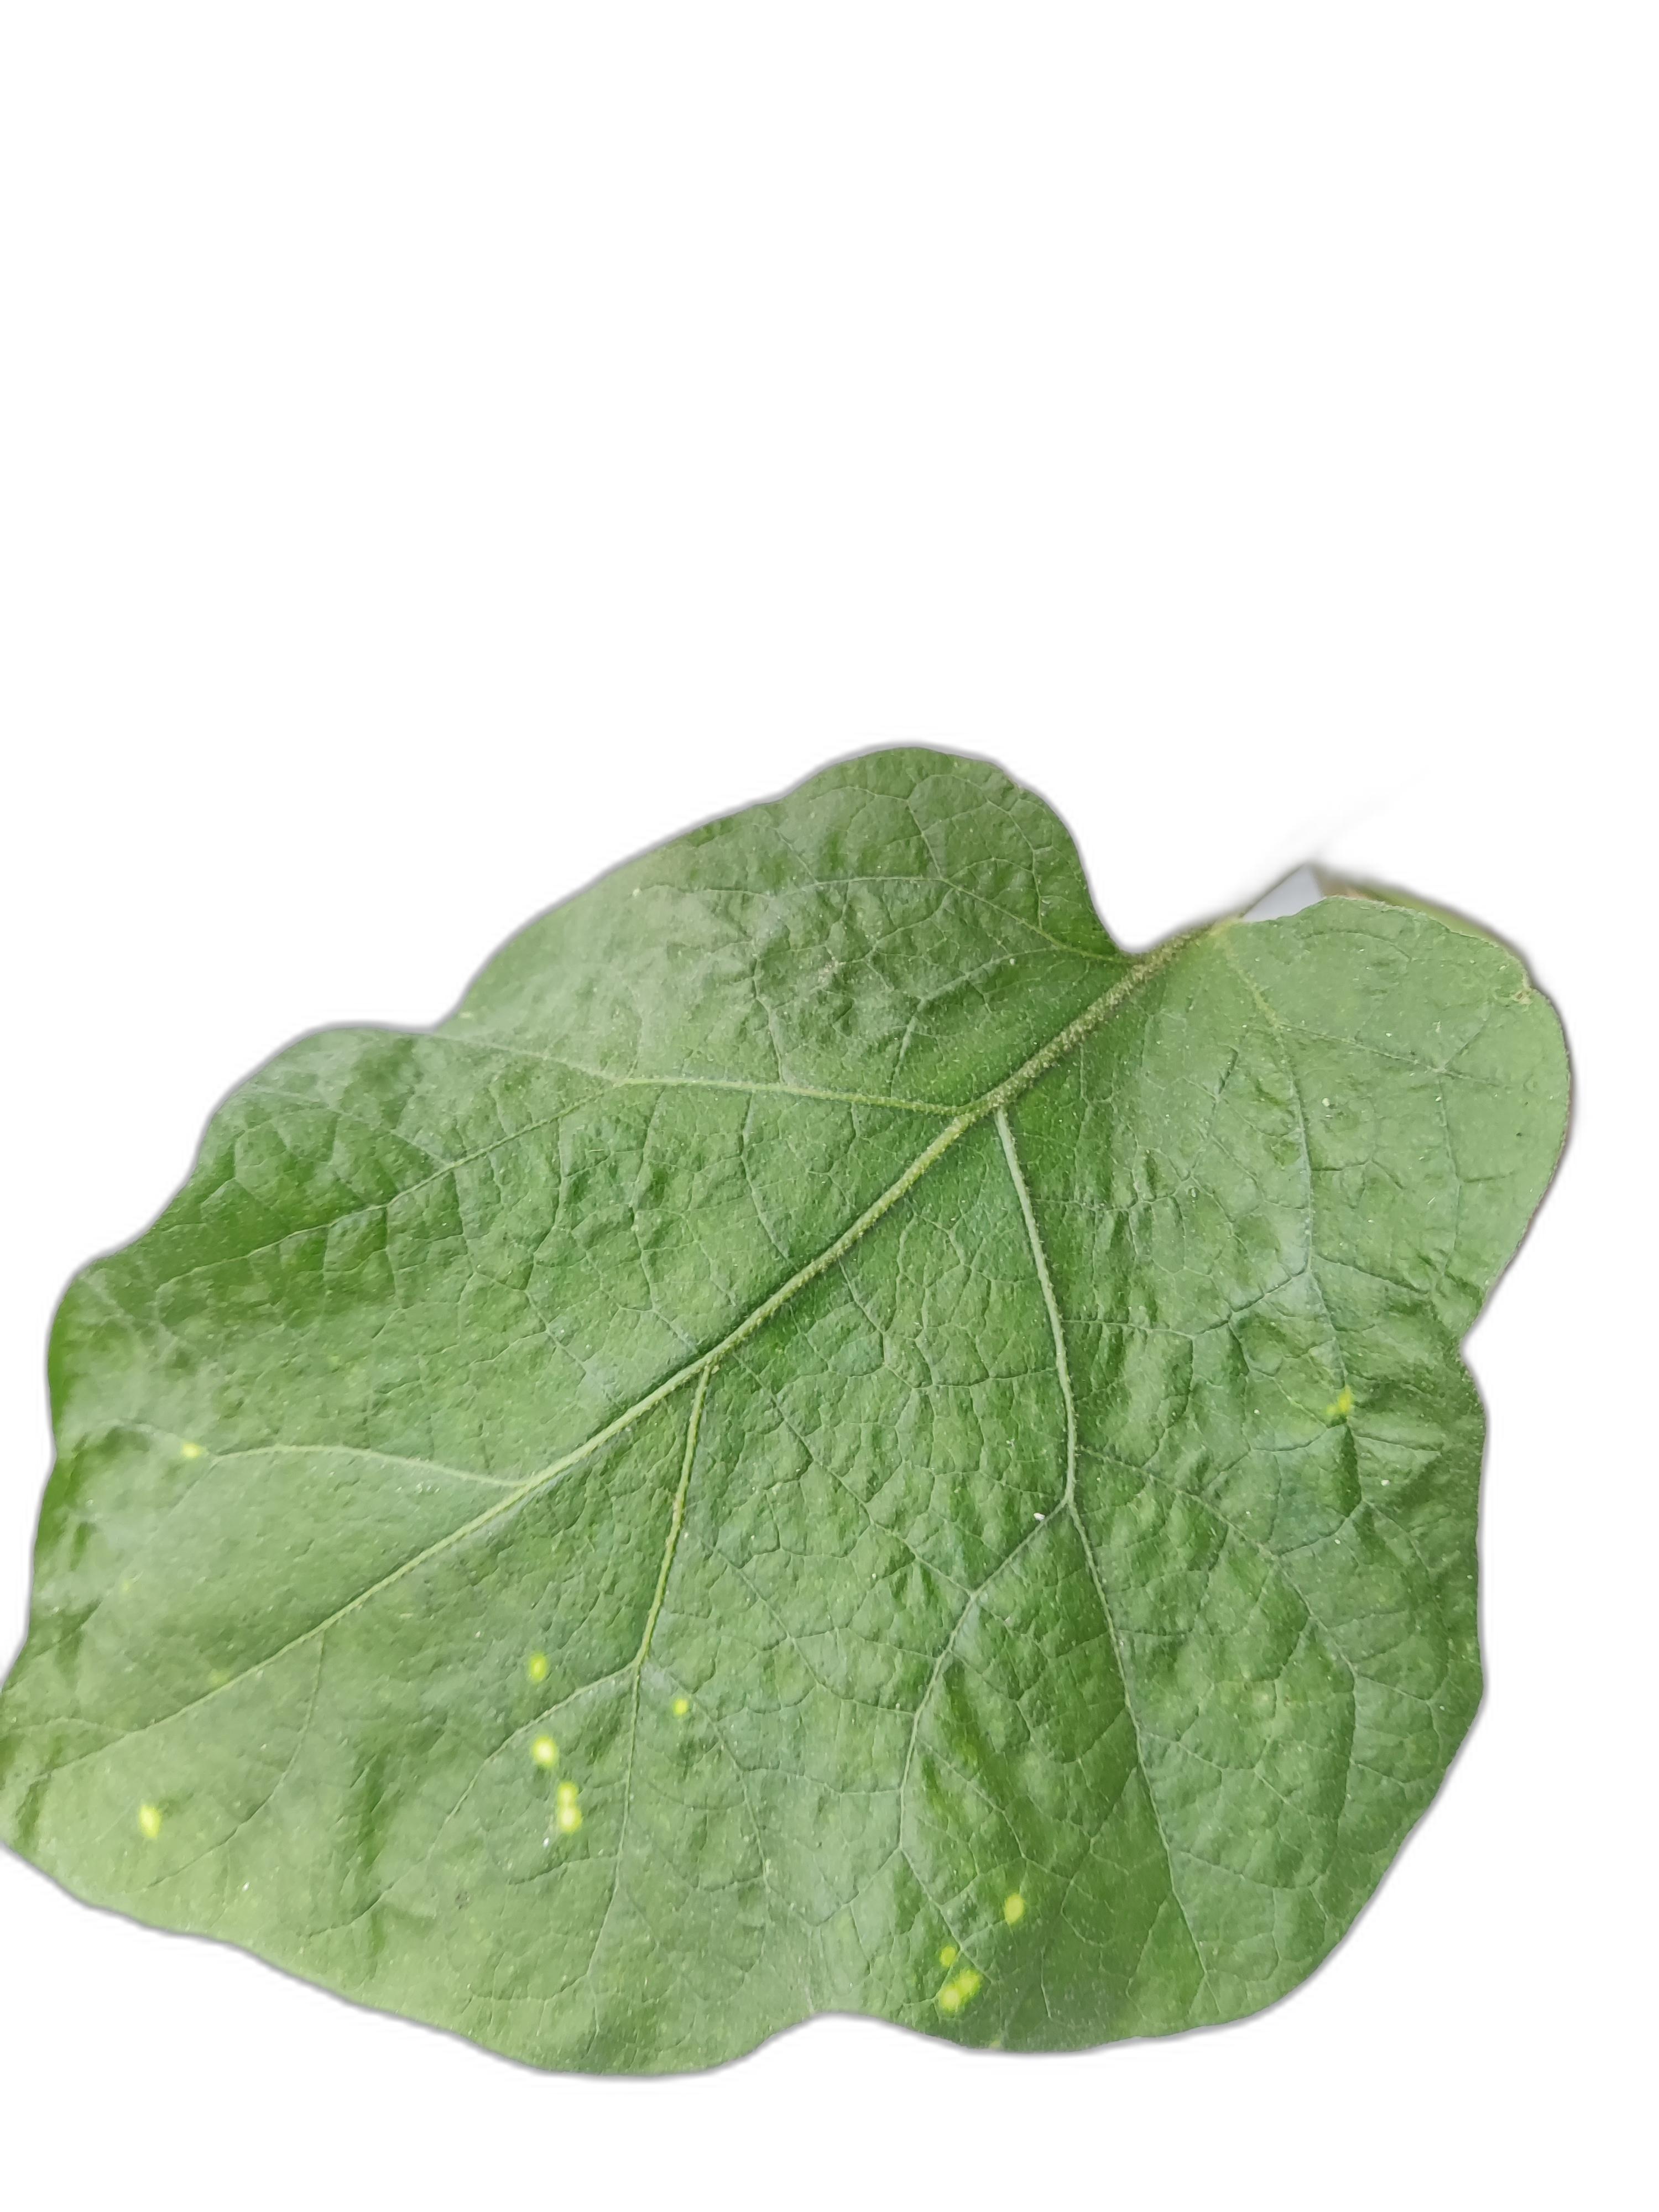
Label: Healthy Leaf